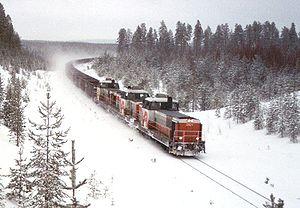
La Voie ferrée Kontiomäki–Vartius ou Voie ferrée de Vartius est une Voie ferrée du réseaux de chemin de fer finlandais qui va de la Kontiomäki à la Gare frontière de Vartius.
Le transport ferroviaire en Finlande est constitué d'un réseau de 5740 km de lignes à écartement des rails au standard Russe dont 2620 km sont électrifiées en courant alternatif 25 kV 50 Hz.